Camille (1917 film)

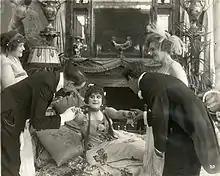
Film still with Theda Bara

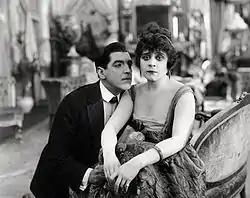
From "Camille" (1917), Alan Roscoe and Theda Bara

Camille is a 1917 American silent film based on the play adaptation of "La Dame aux Camélias" ("The Lady of the Camellias") by Alexandre Dumas, "fils", first published in French as a novel in 1848 and as a play in 1852. Adapted for the screen by Adrian Johnson, "Camille" was directed by J. Gordon Edwards and starred Theda Bara as Camille and Albert Roscoe as her lover, Armand.